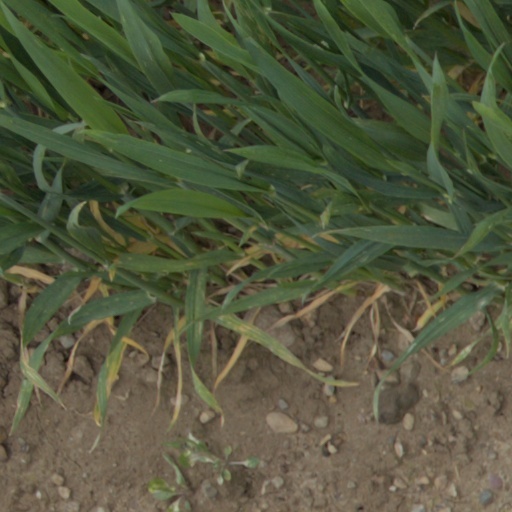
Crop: wheat